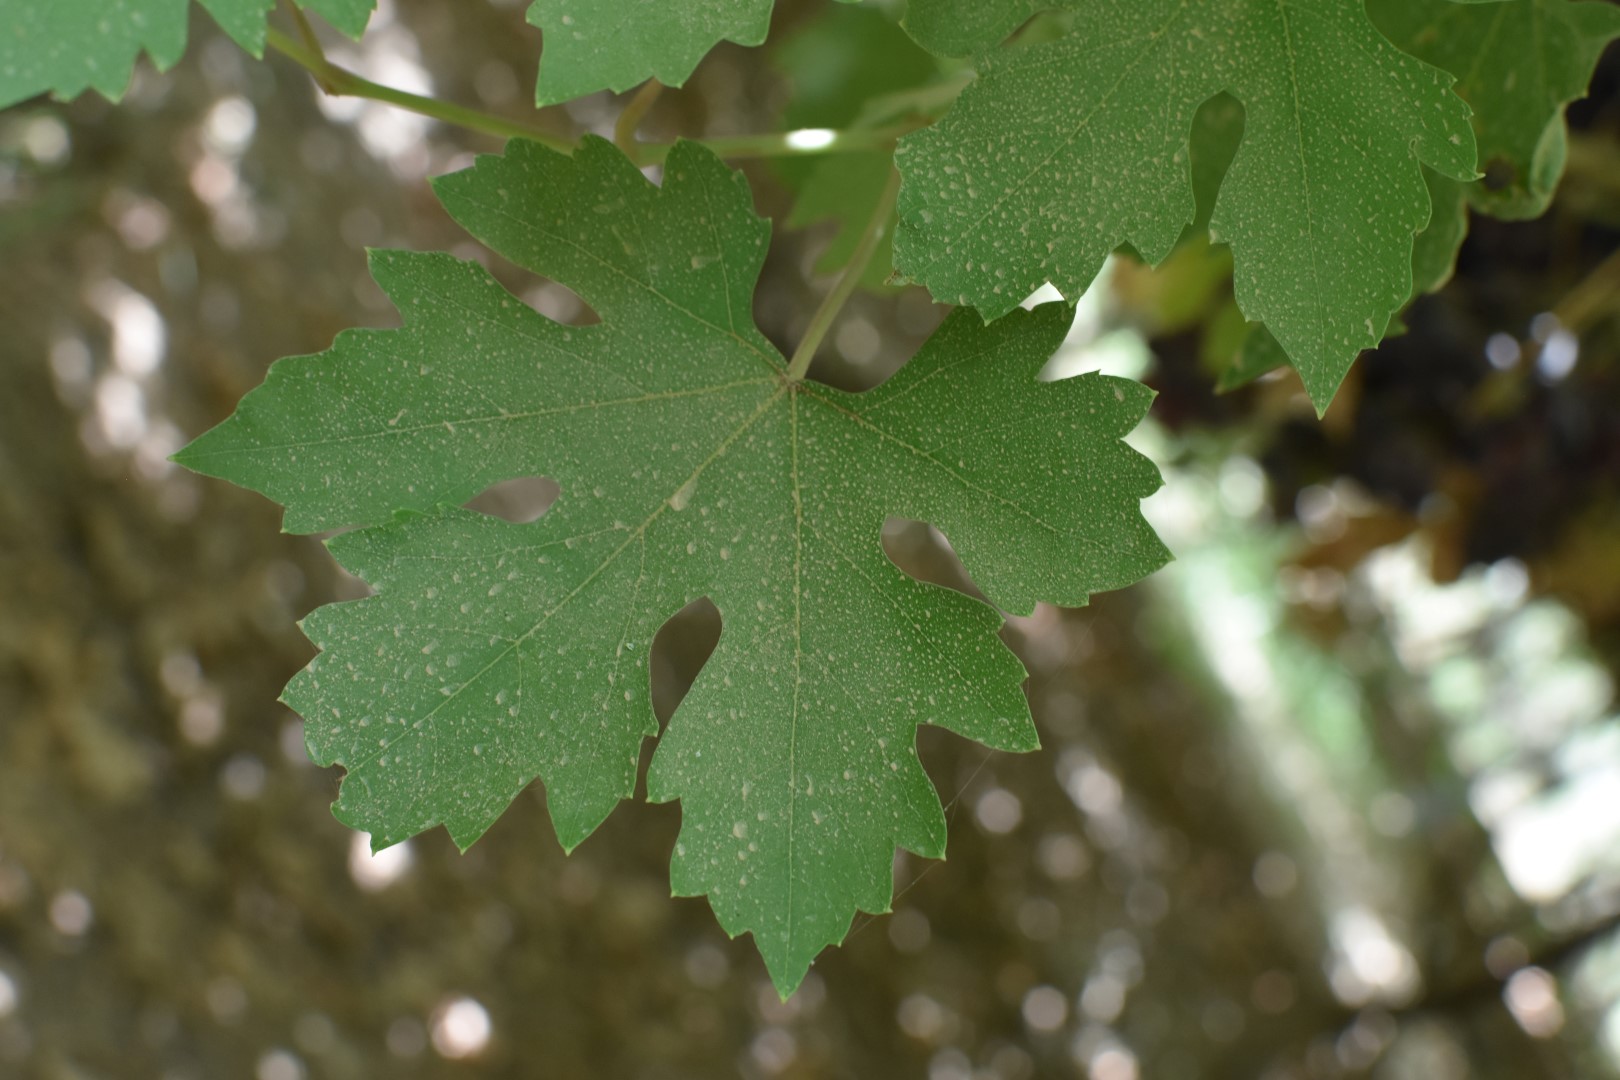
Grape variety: Riasi